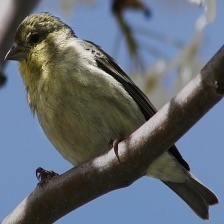
Species: HOUSE FINCH
Scientific name: HAEMORHOUS MEXICANUS
ImageNet parent category: house_finch